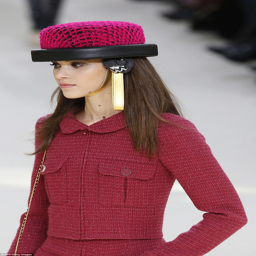
finishing touches : matching hats and unusual eye makeup in a veil - like design continued the ladylike vibe